Paul Hartman

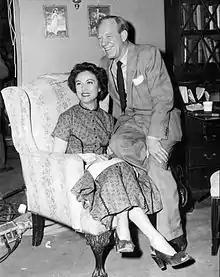
Fay Wray and Hartman in "The Pride of the Family" (1953)

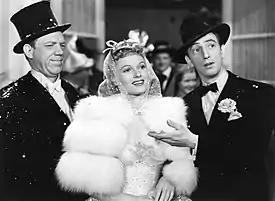
Paul Hartman, Anna Neagle & Ray Bolger in "Sunny" (1941)

Paul Hartman (March 1, 1904 – October 2, 1973) was an American dancer, stage performer and television actor.